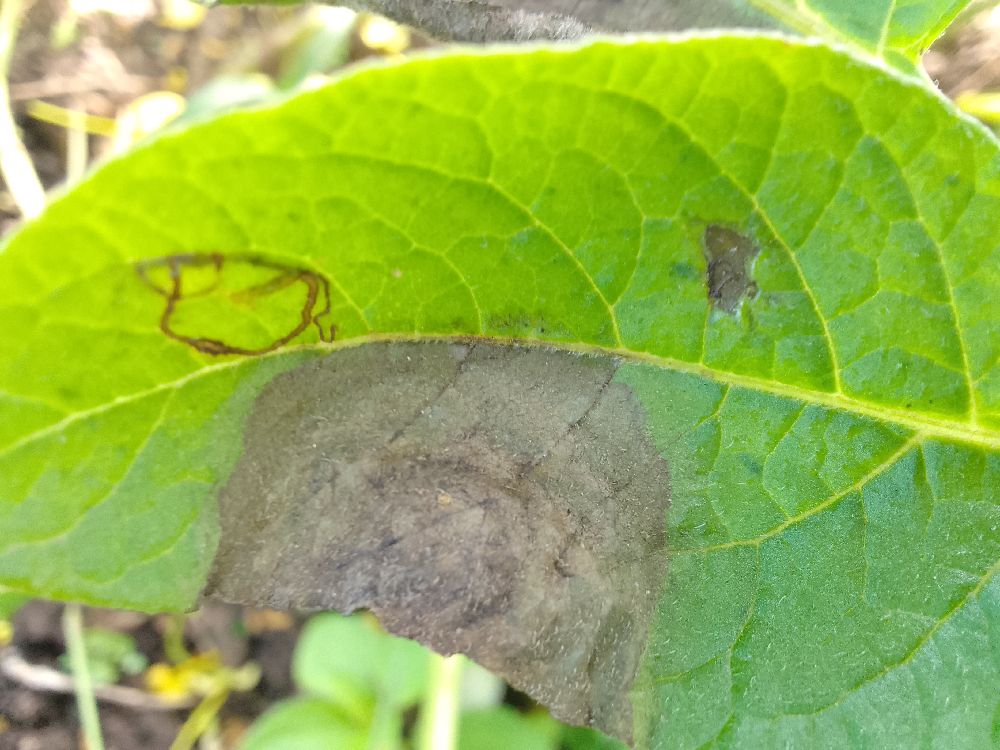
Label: Late blight